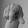
ASL letter: Q